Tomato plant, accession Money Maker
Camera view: vertical (180 deg); turntable rotation: 210 degrees
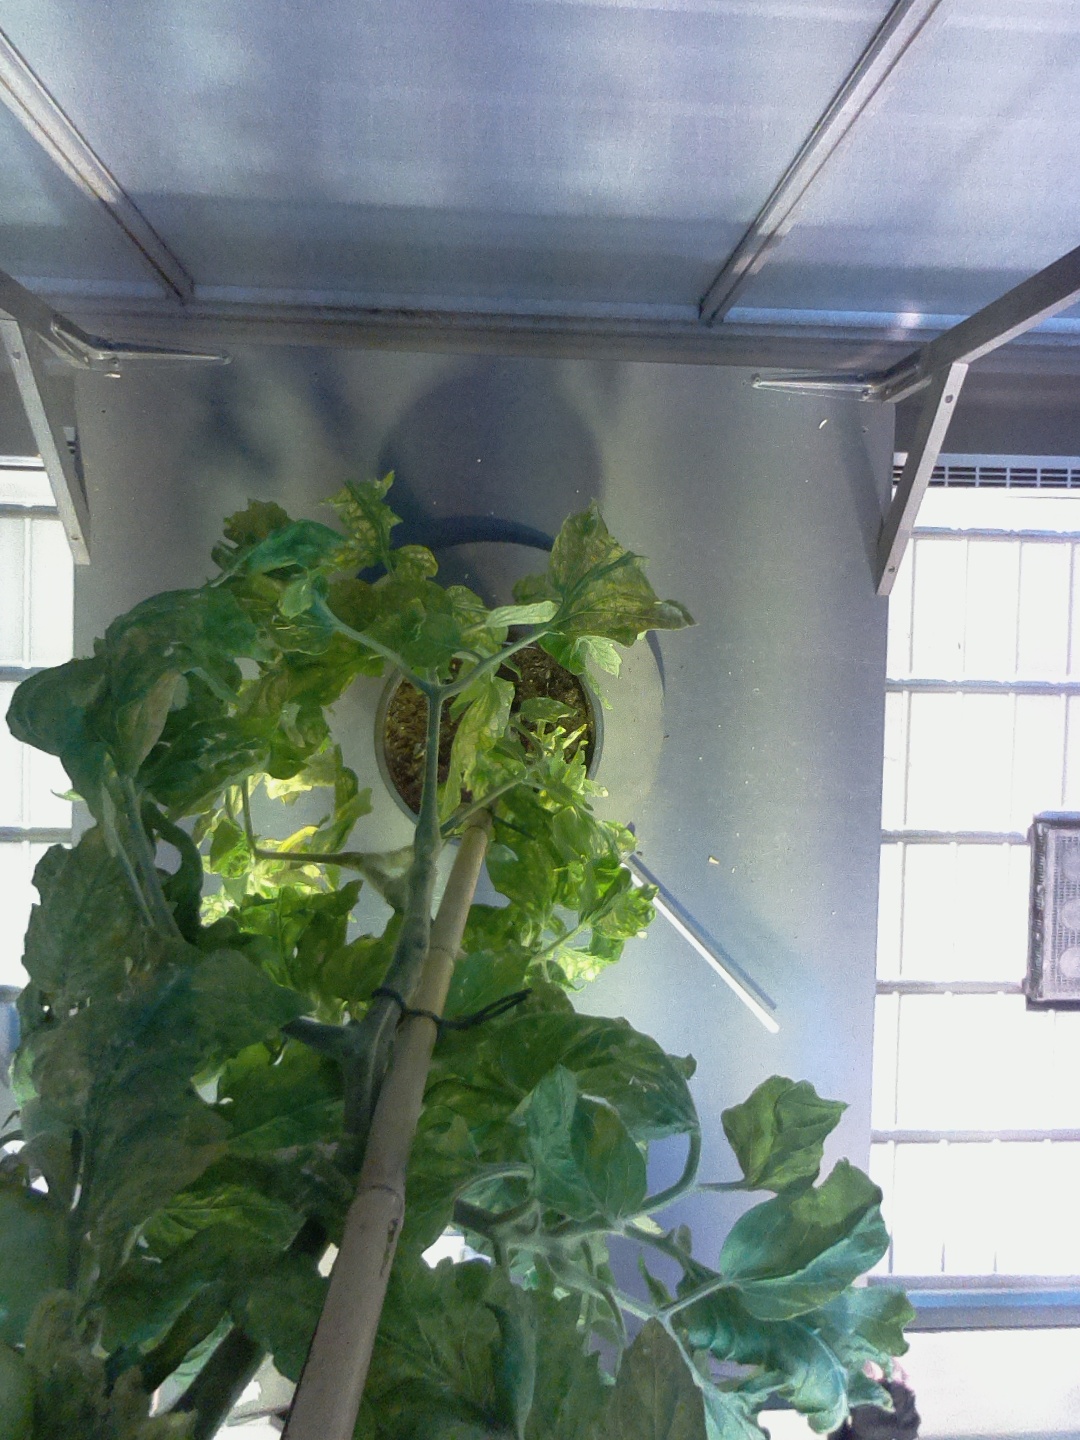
BBCH growth stage 78: 80% -90% of final fruit size